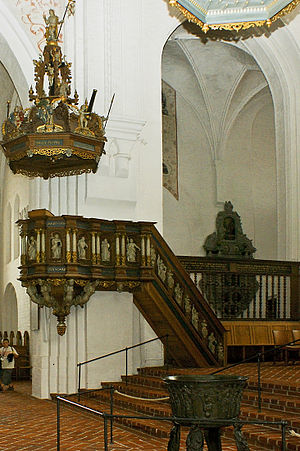
Haderslev Domkirke / Inventar / Alter
Prædikestol og døbefont
Haderslev Domkirke – også kaldet Vor Frue Kirke – ligger omtrent på det højeste punkt i Haderslev by.